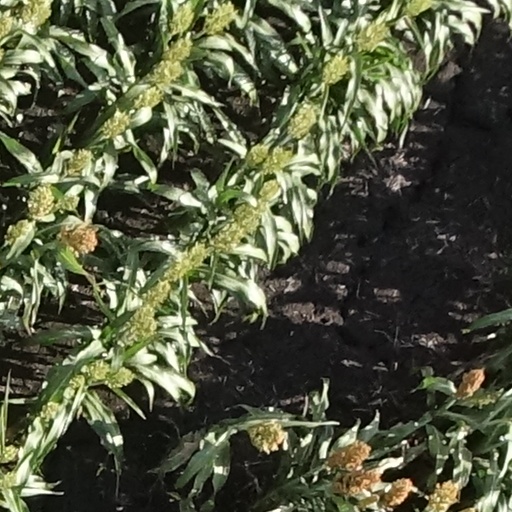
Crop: sorghum